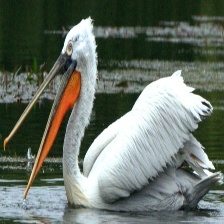
Species: DALMATIAN PELICAN
Scientific name: PELECANUS CRISPUS